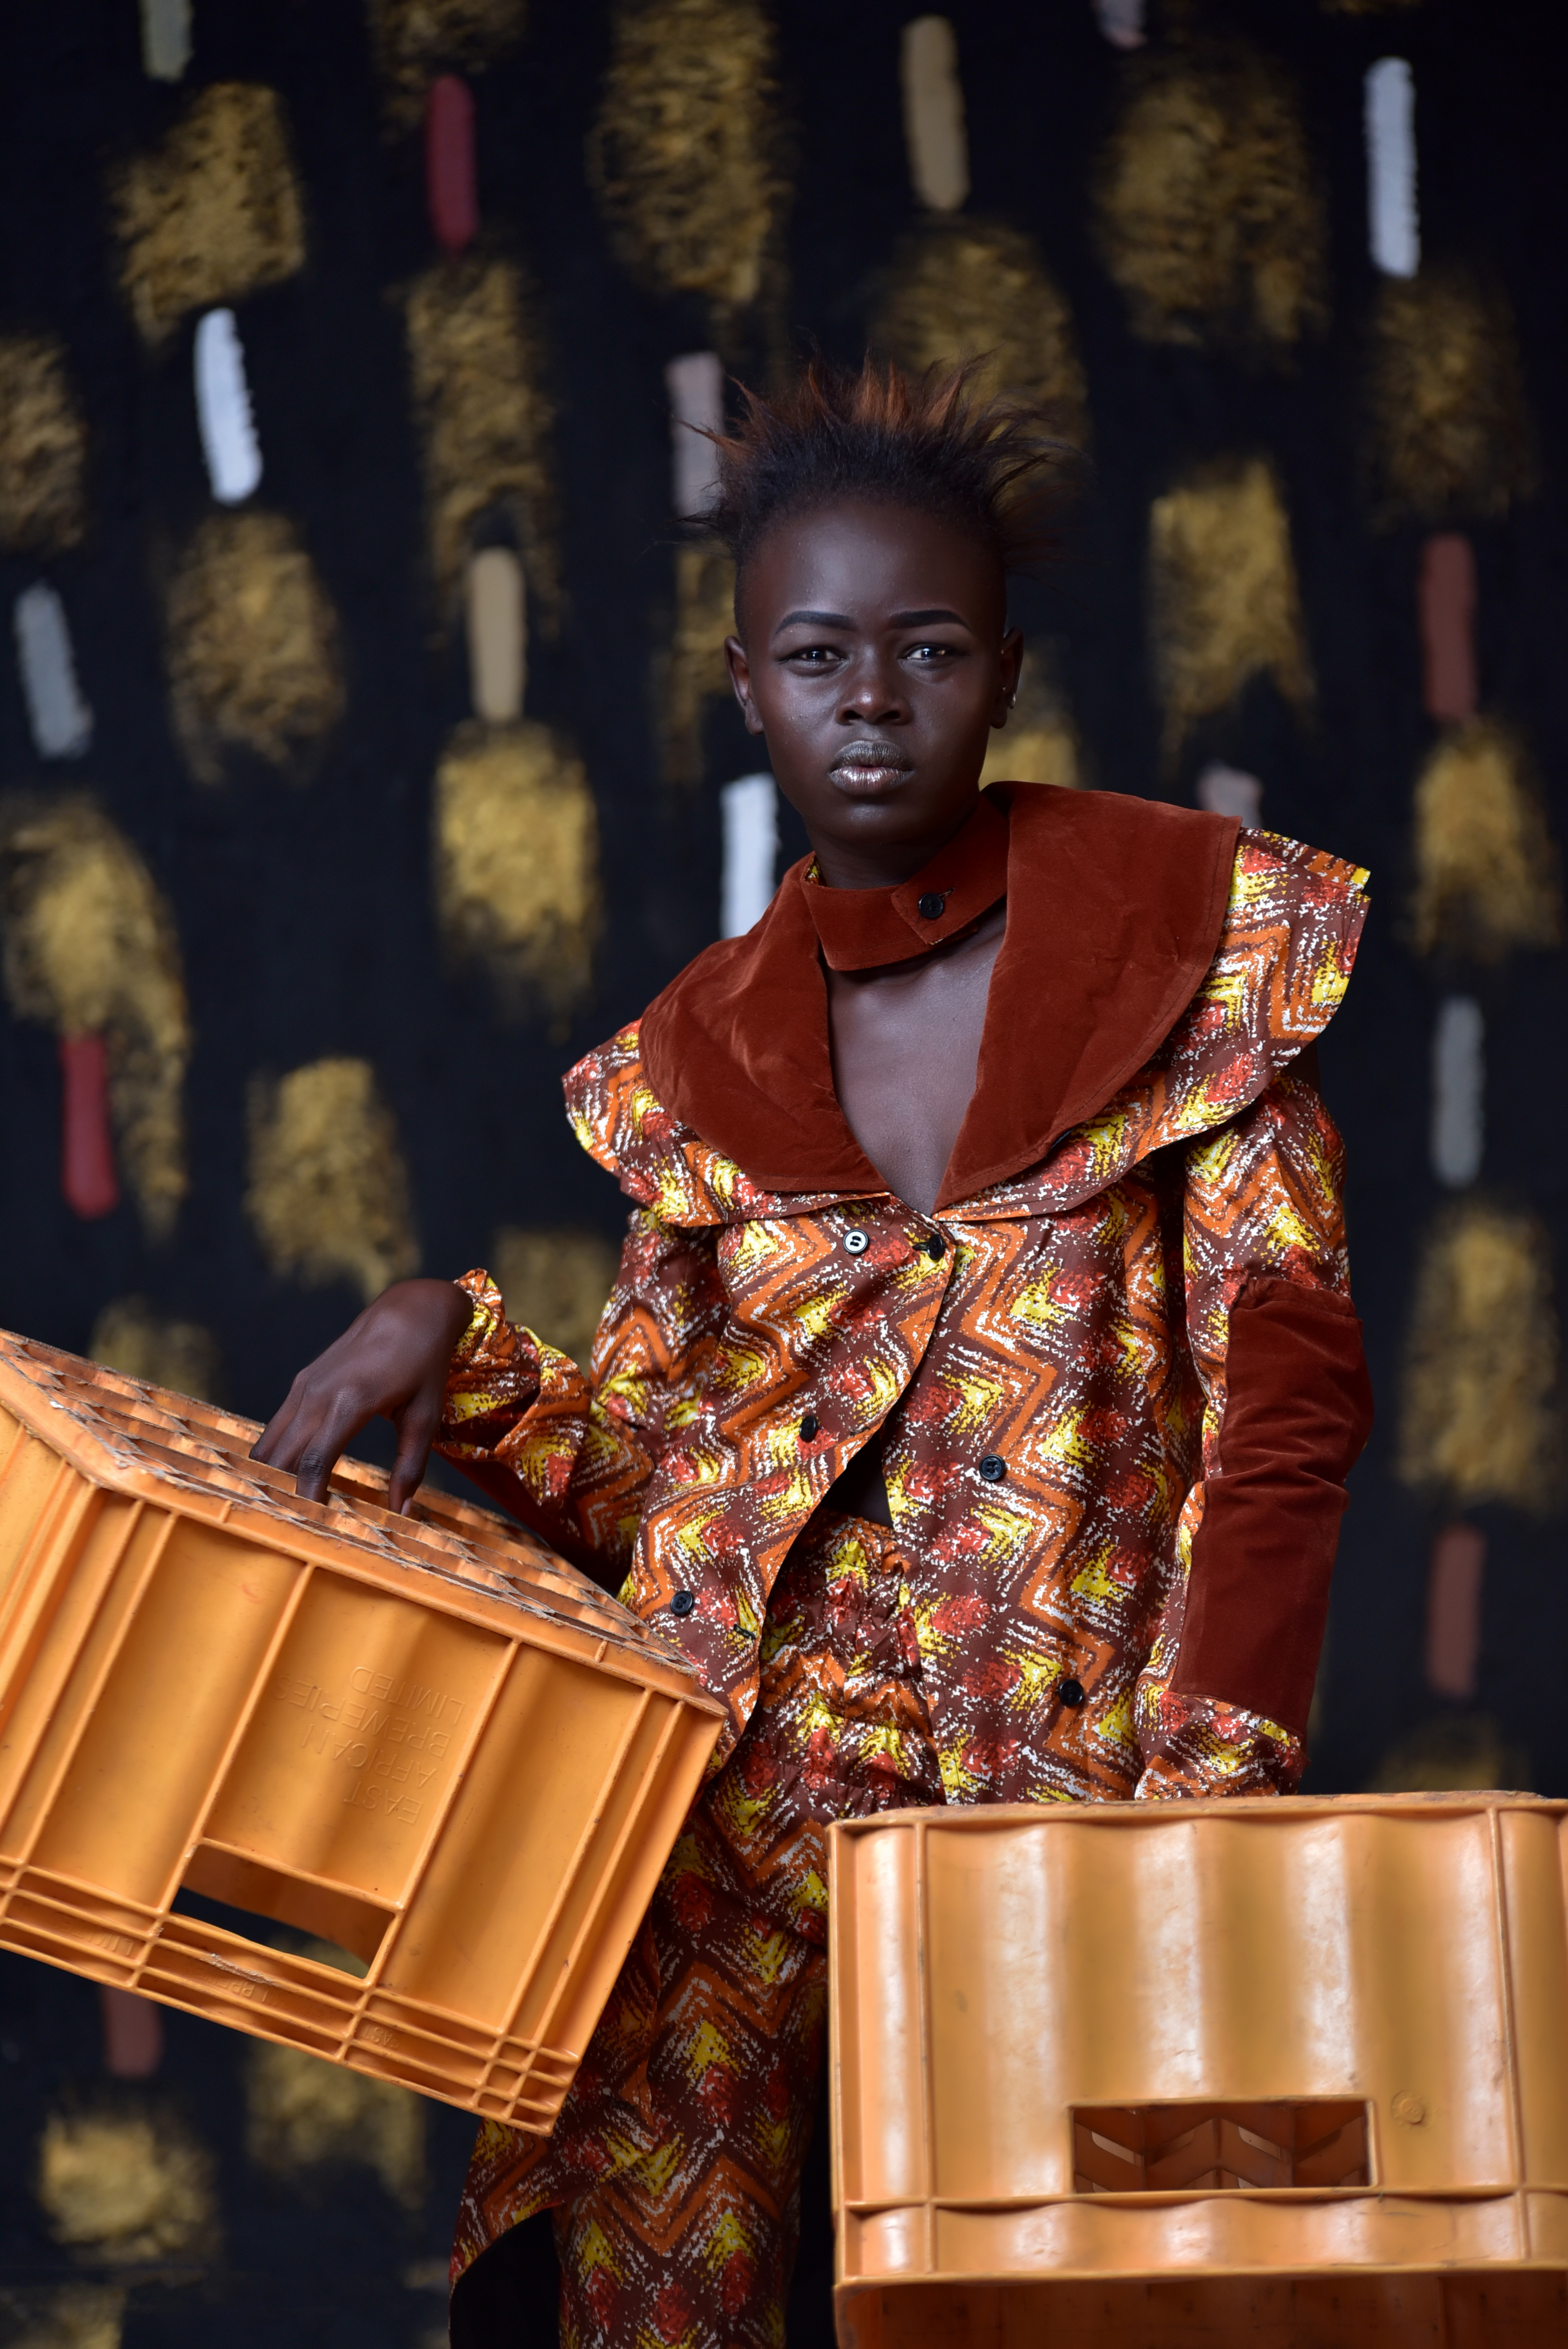
fashion, model, crate, carrying, posing, black, tradition, temple